Varun Parandhaman

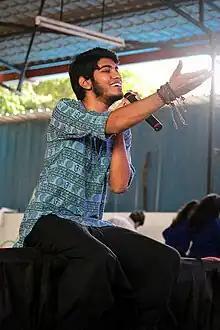
Varun performing at MOP Vaishnav College

Varun Parandhaman is an Indian musician and songwriter based in Chennai, Tamil Nadu. He is an independent artist/freelance singer and a music producer.